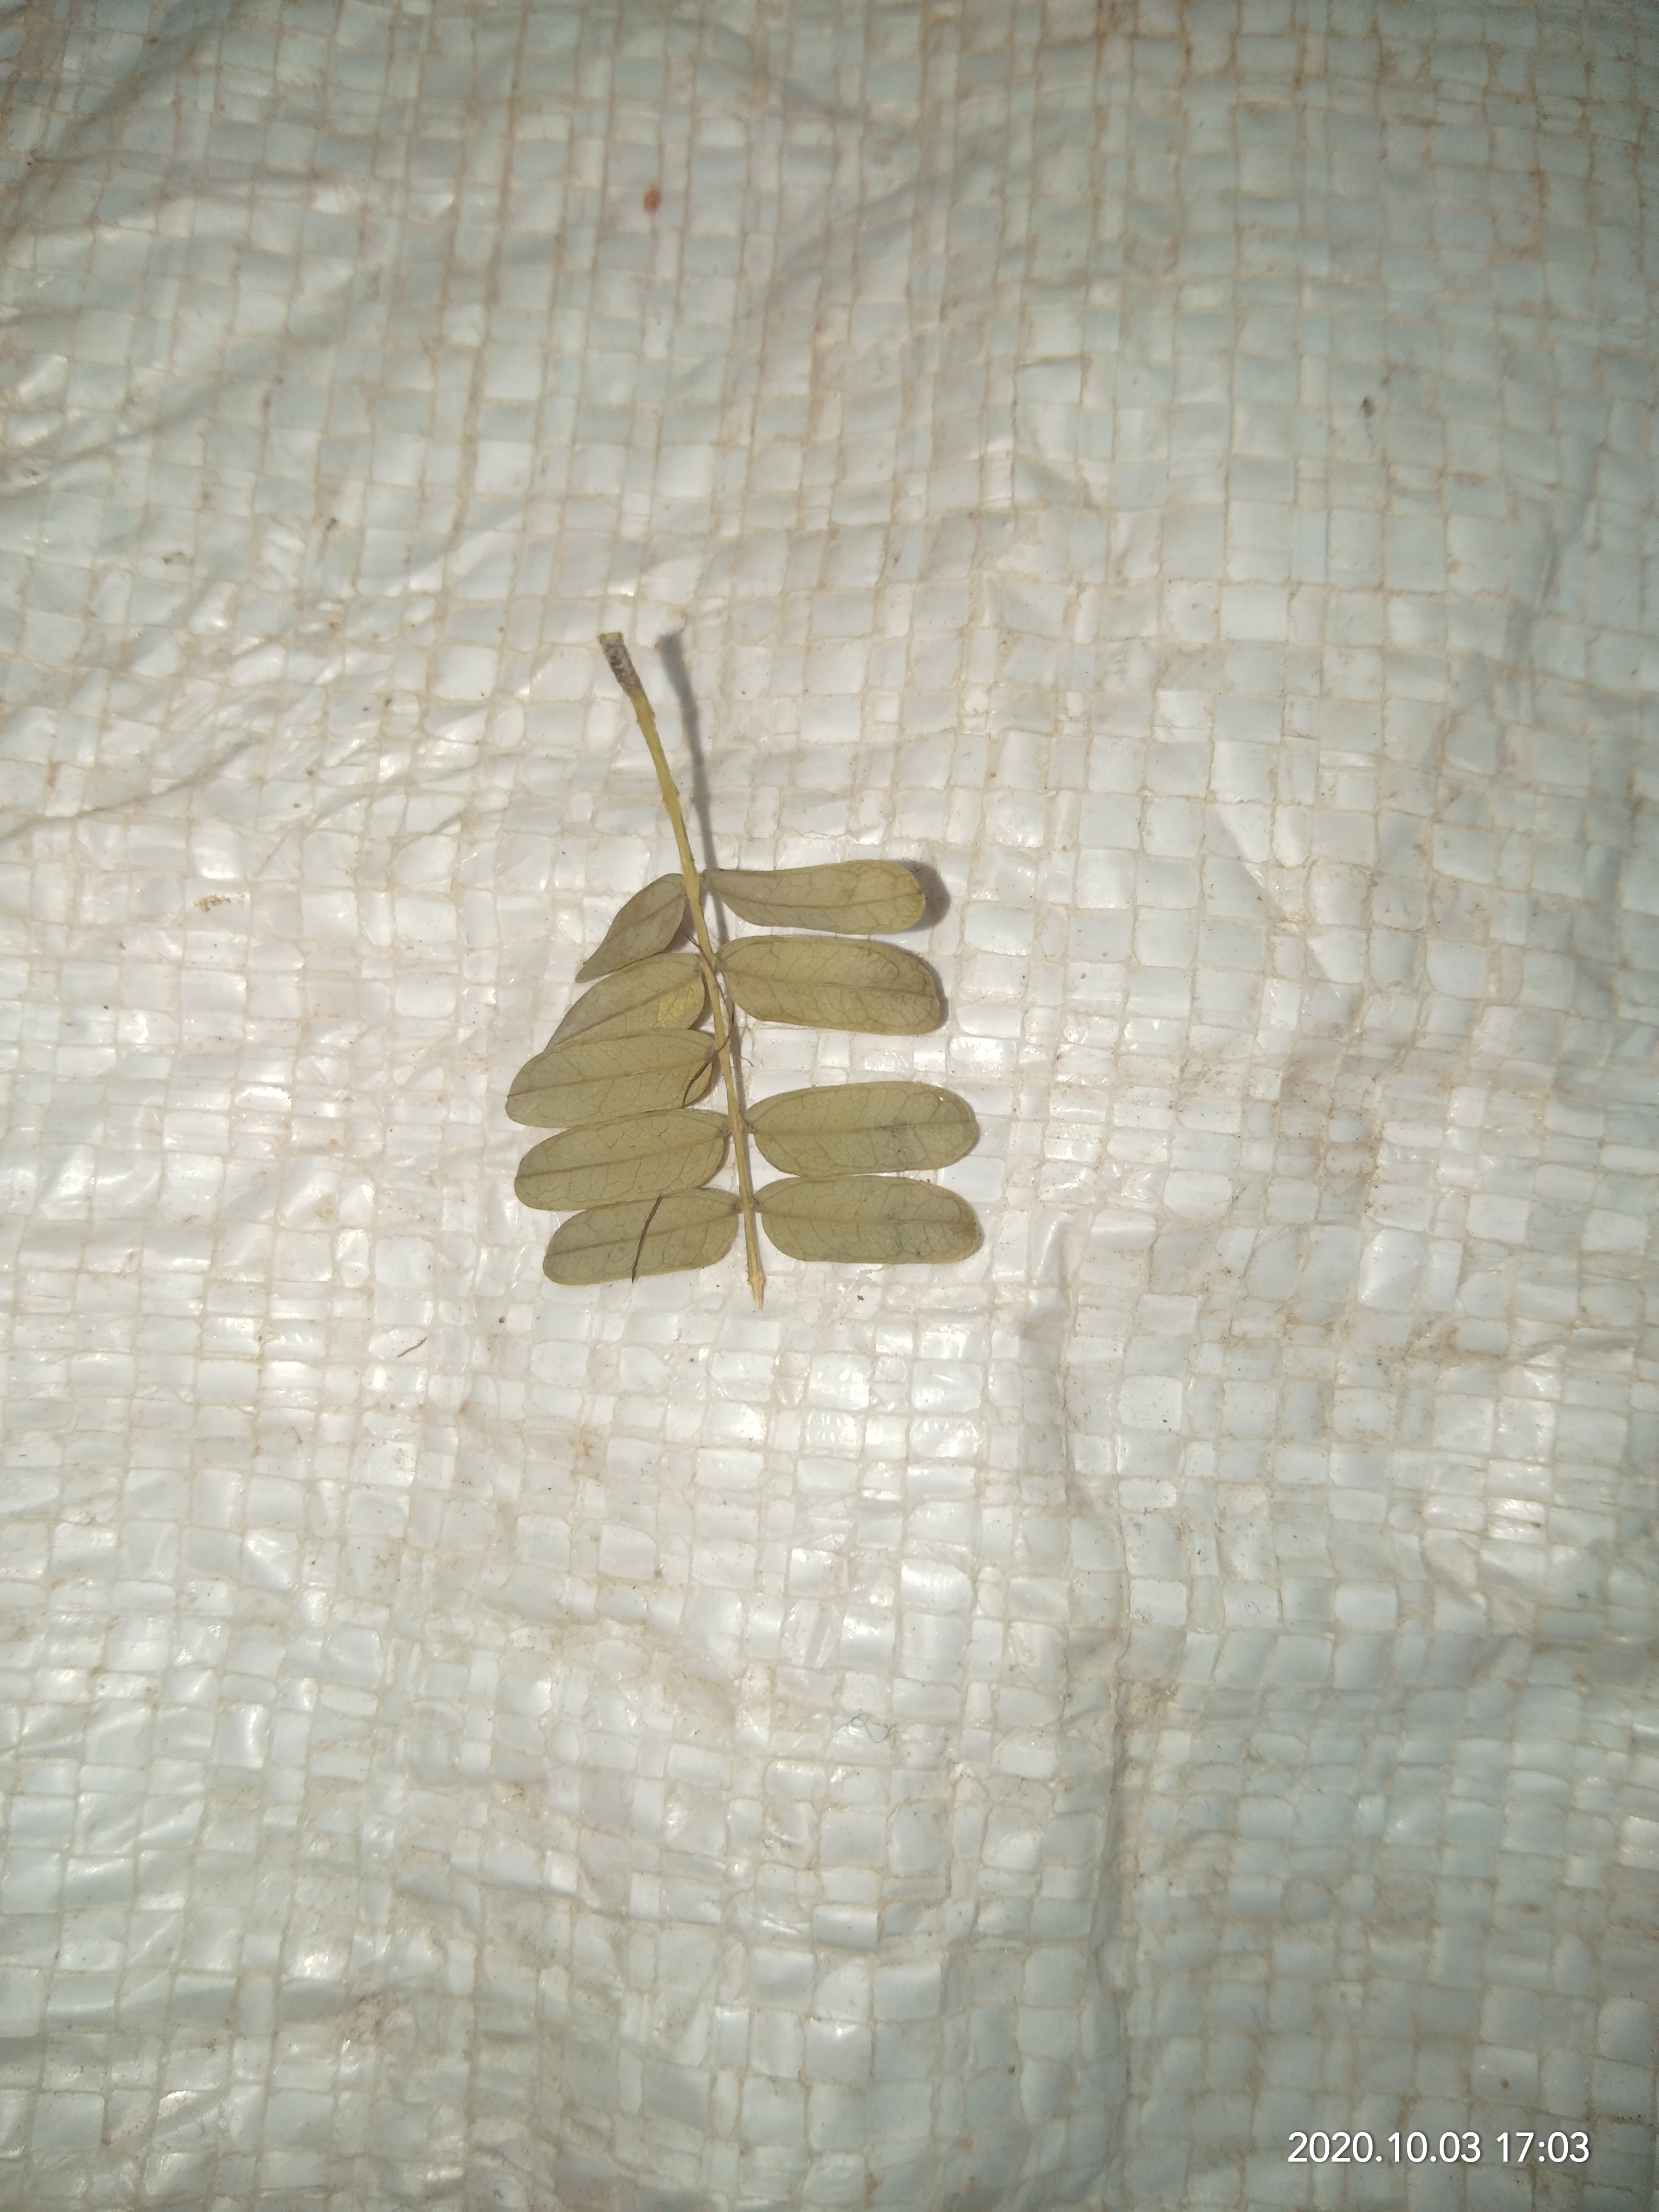
Plant: Tamarind